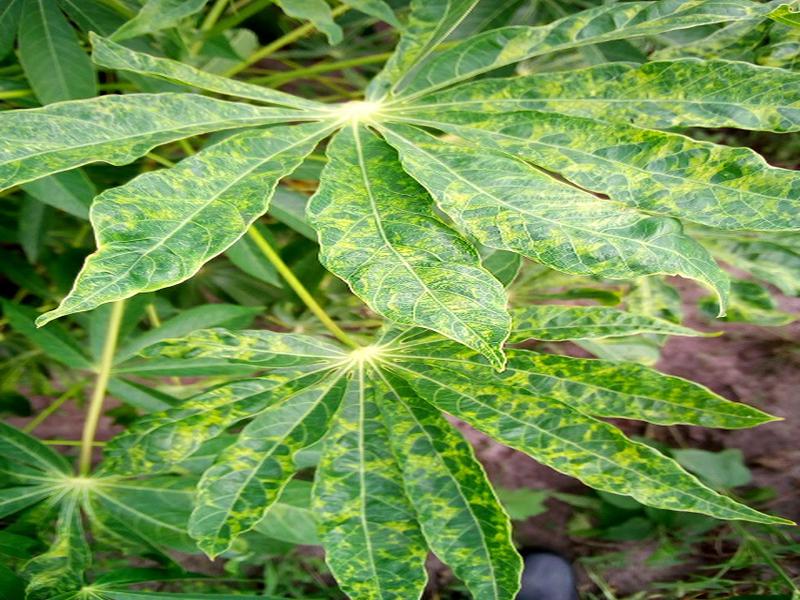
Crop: cassava
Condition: mosaic_disease